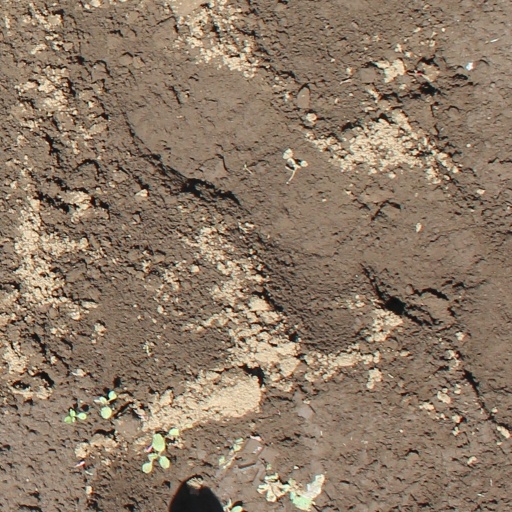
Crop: soybean